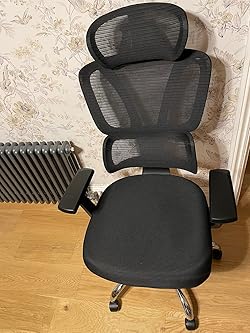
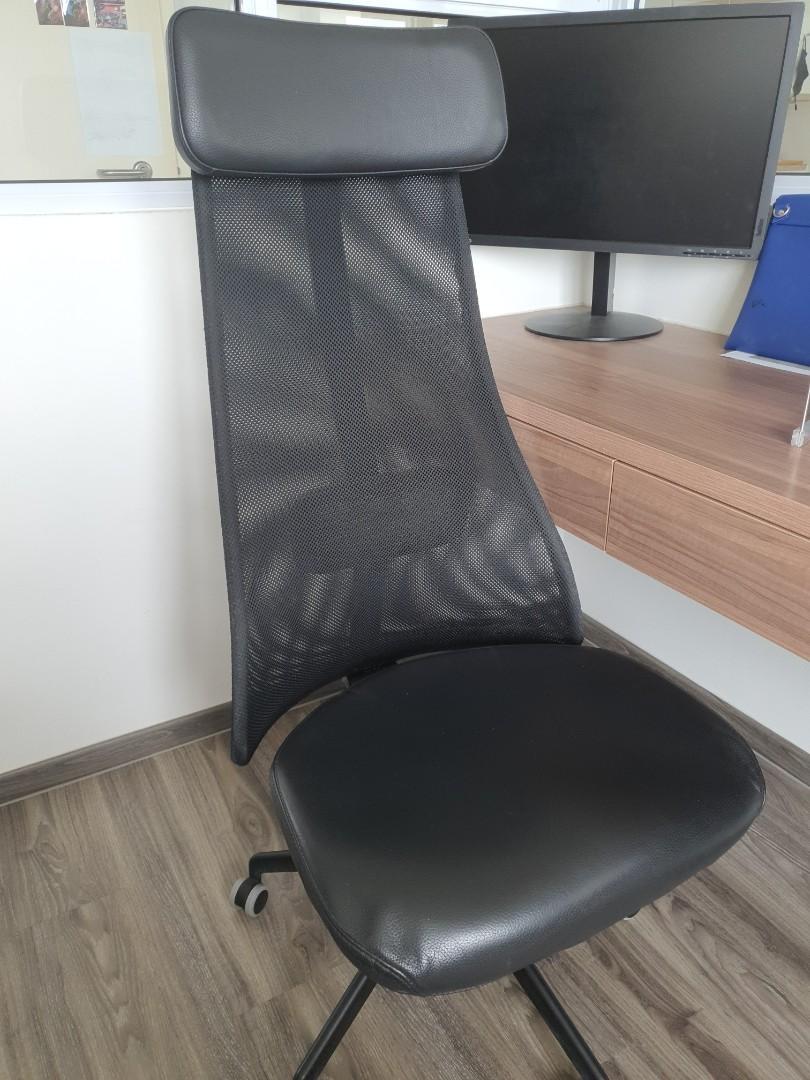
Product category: items_chair
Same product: no